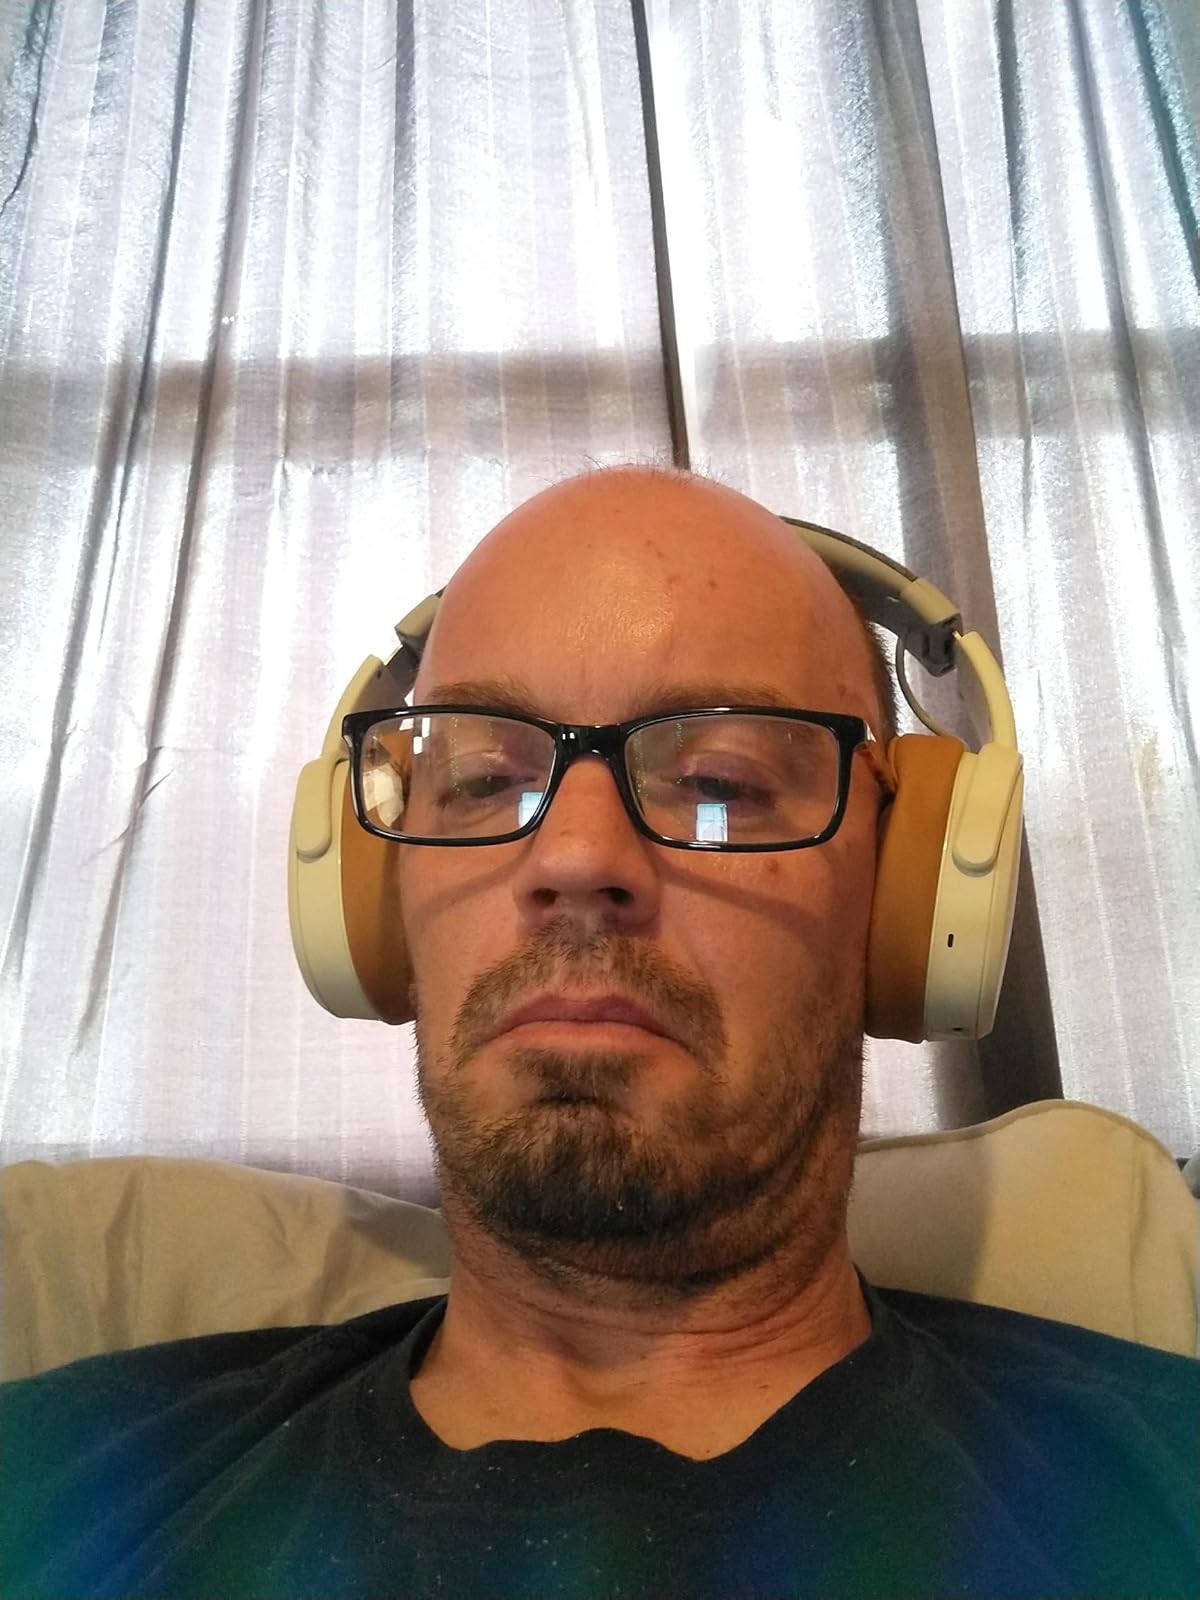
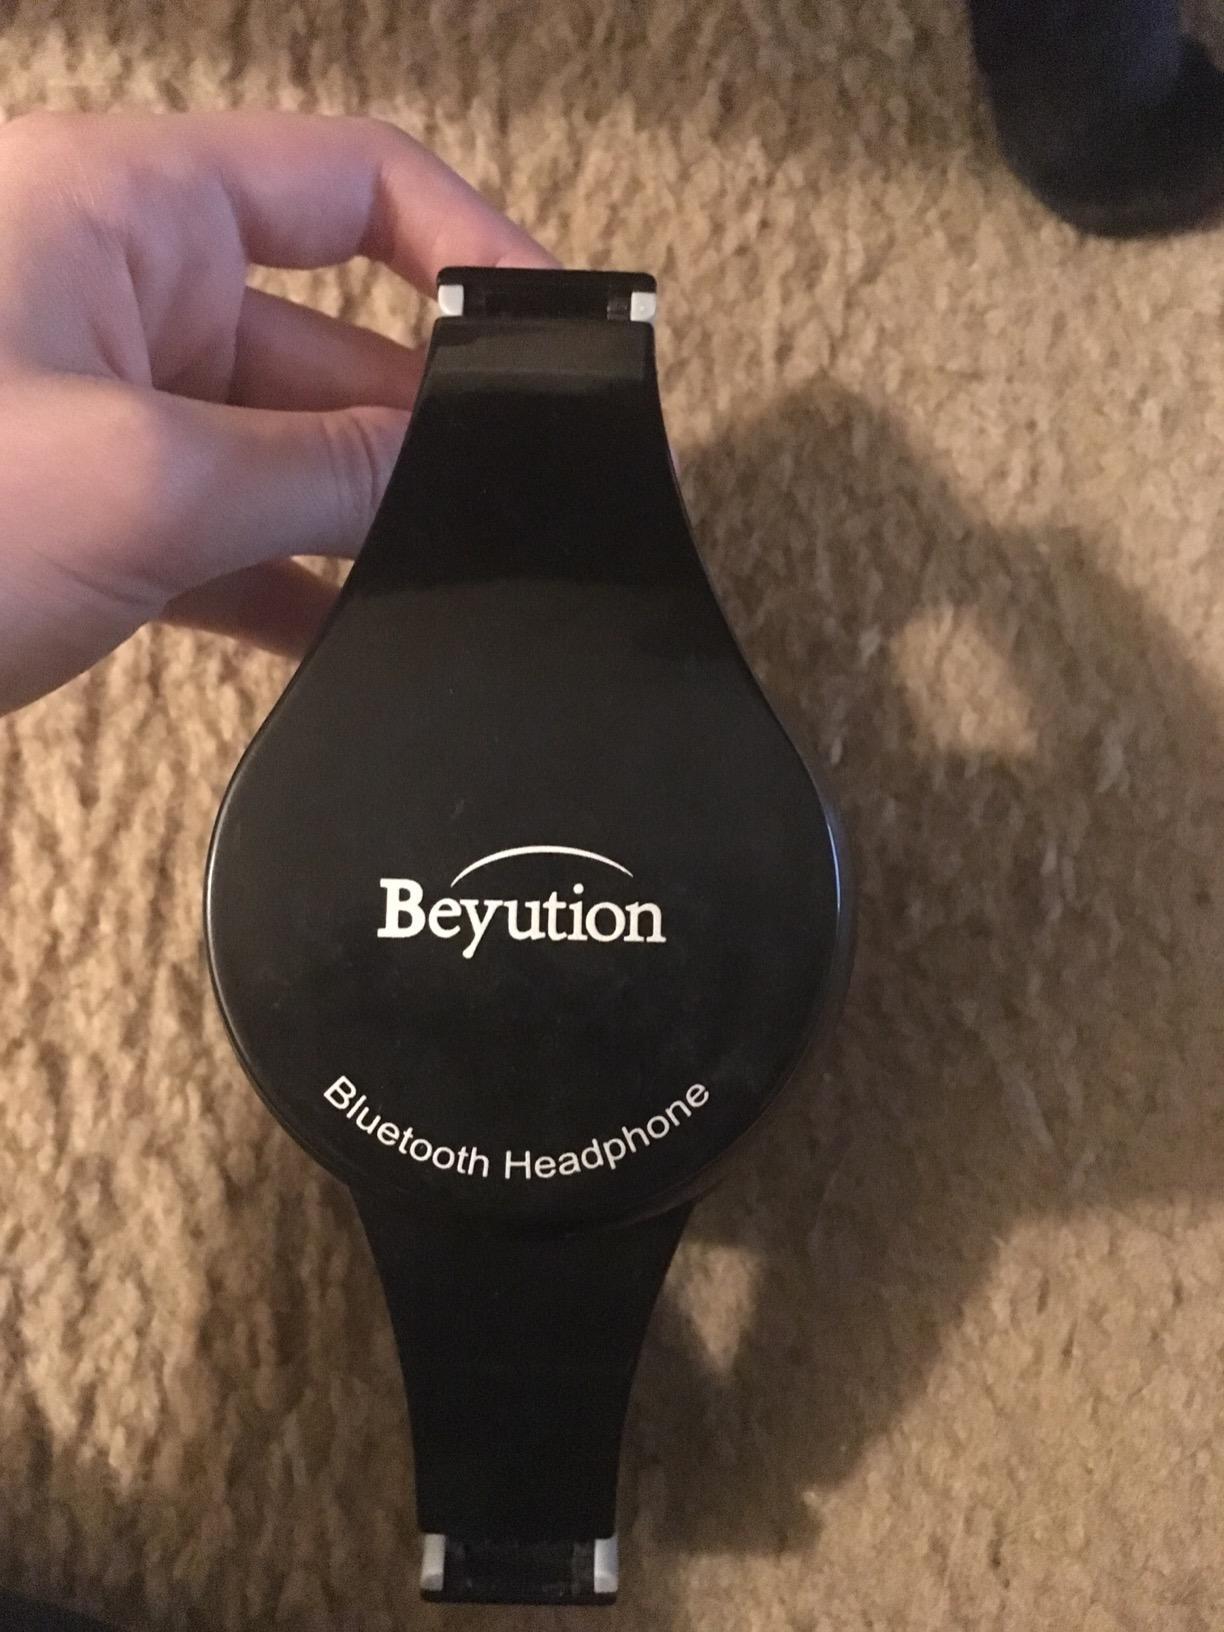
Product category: headphones
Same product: no